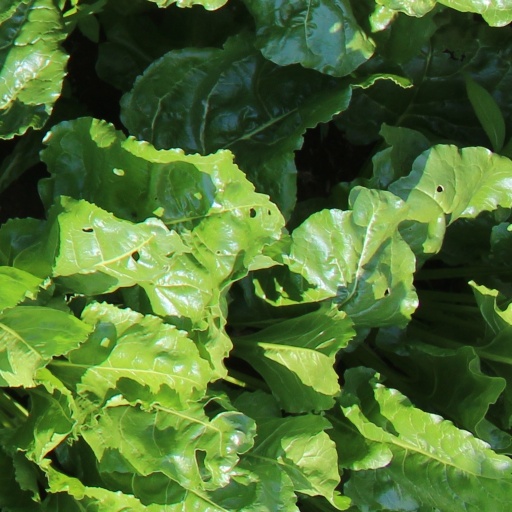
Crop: sugar beet